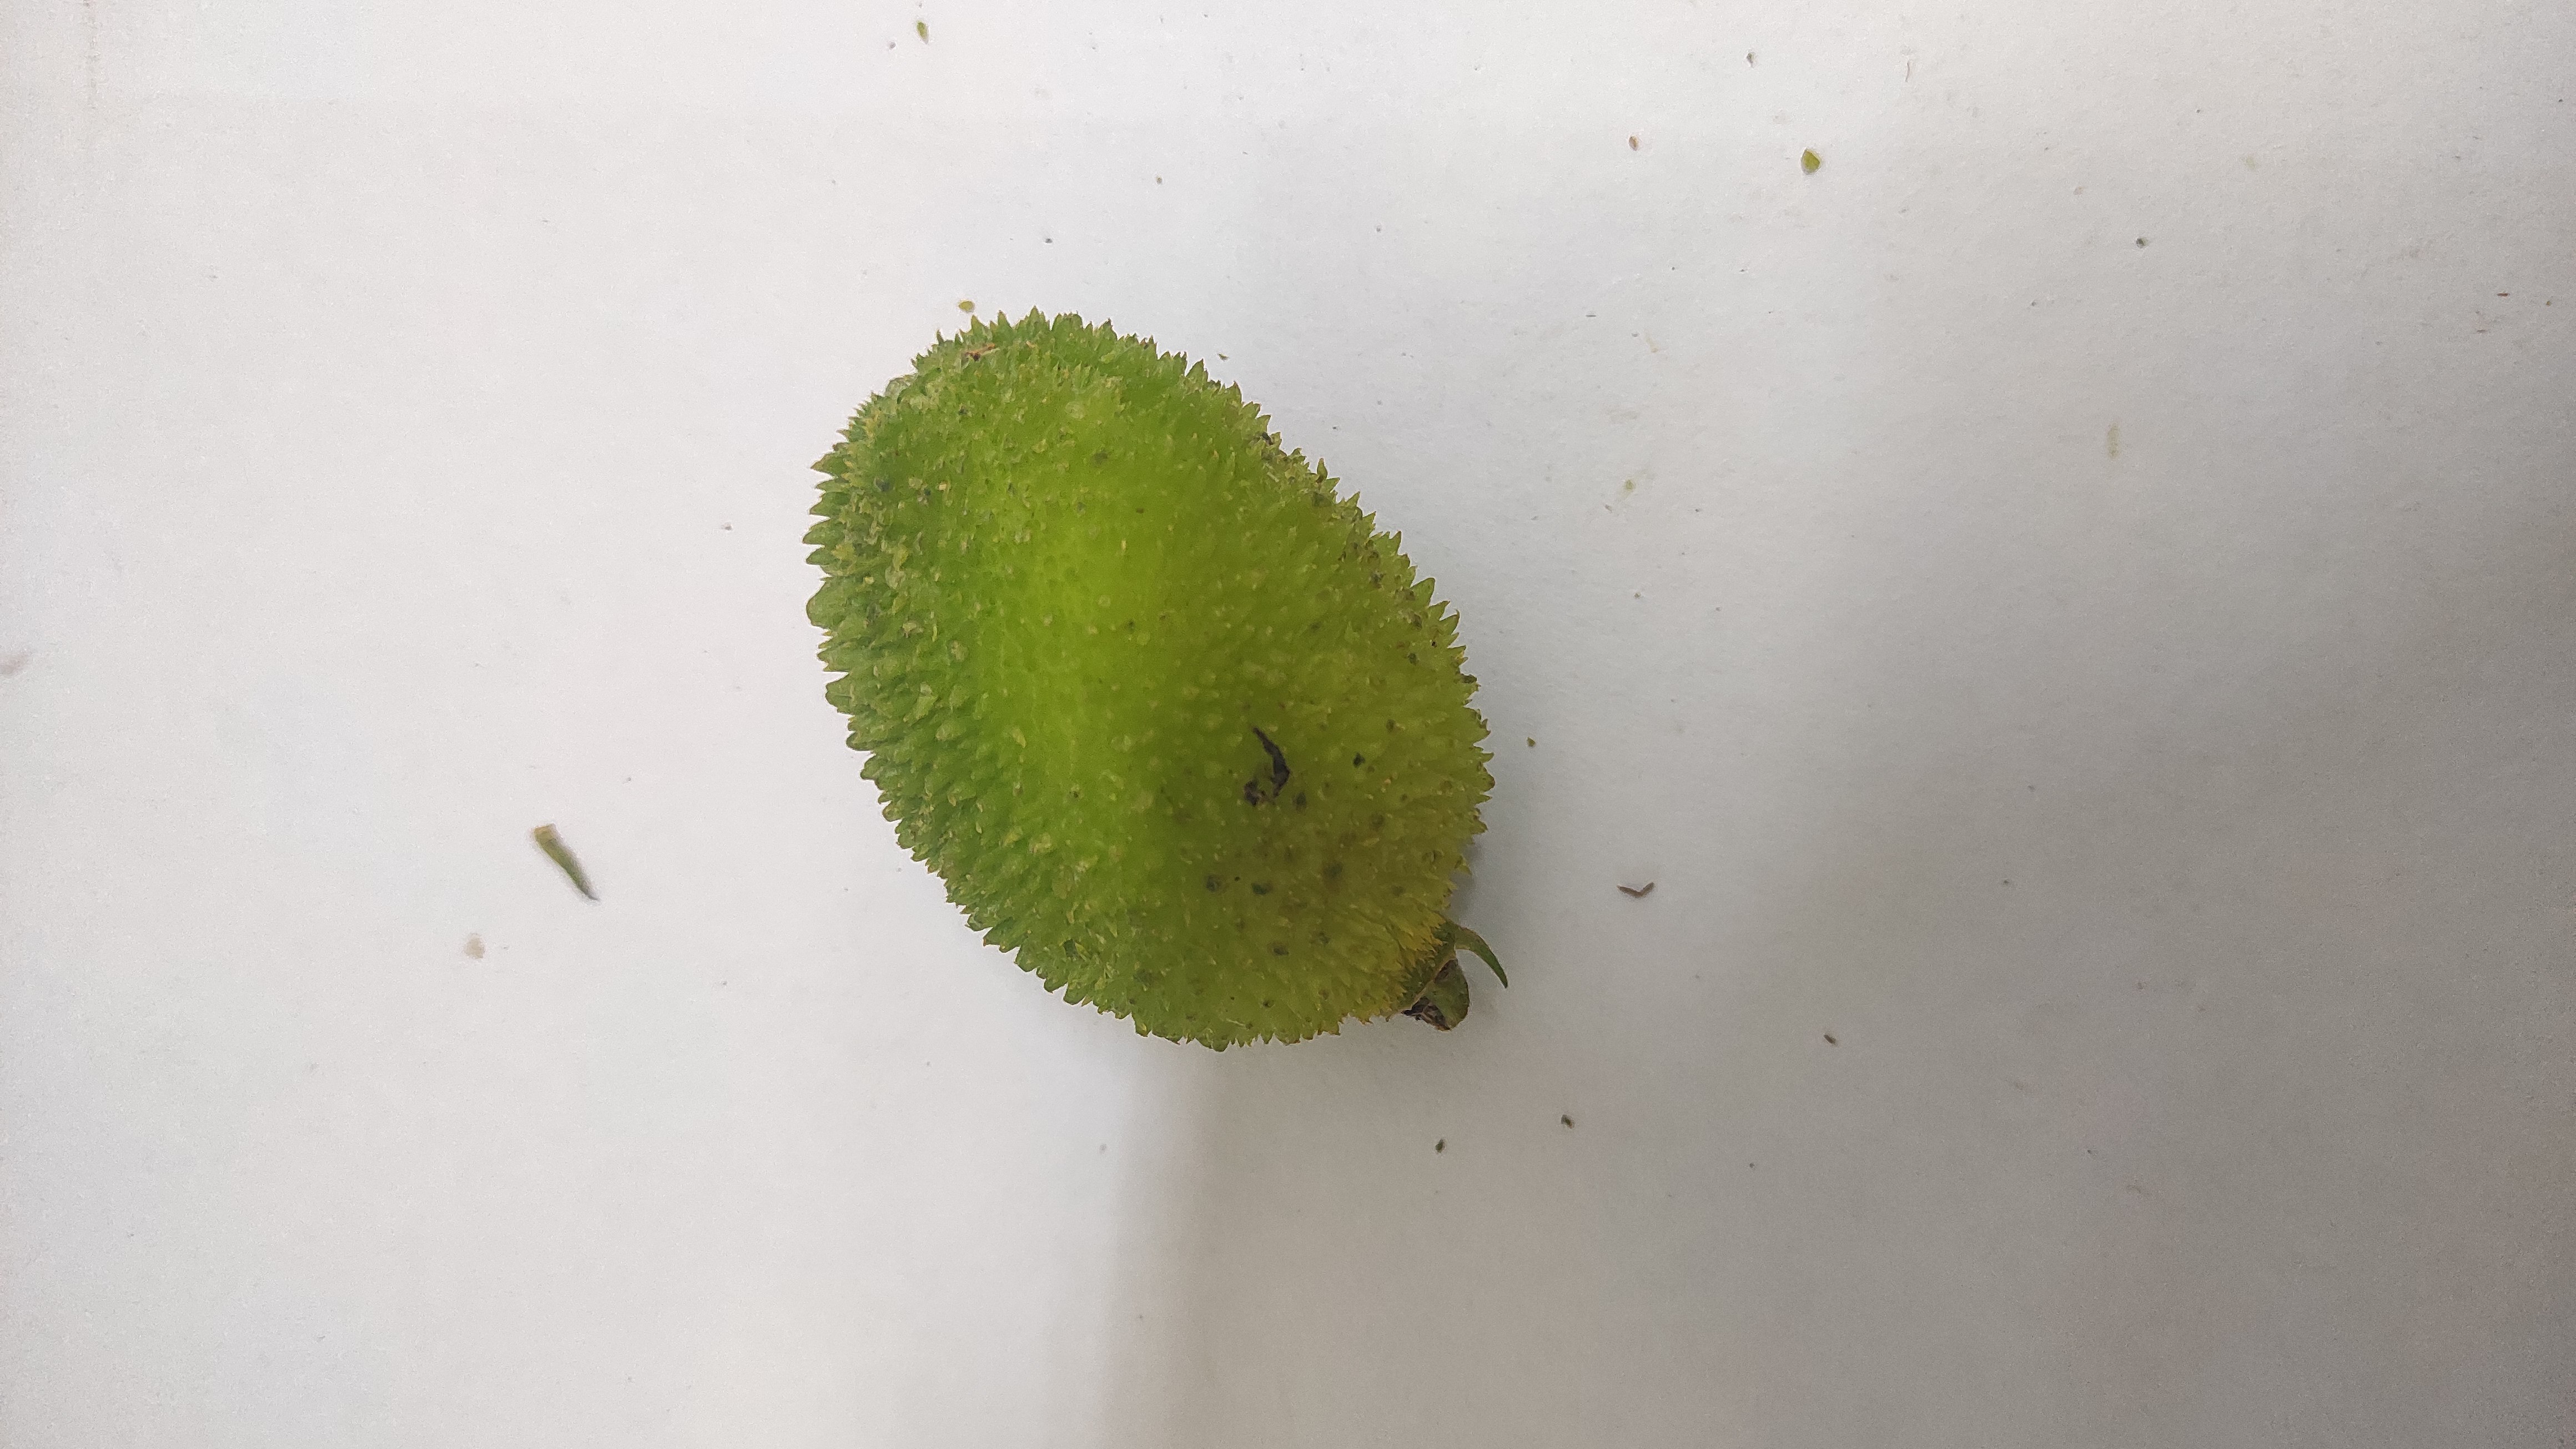
Crop: Spiny Gourd
Condition: Fresh